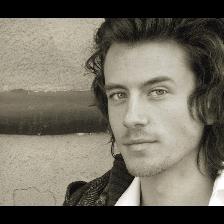
Label: Human